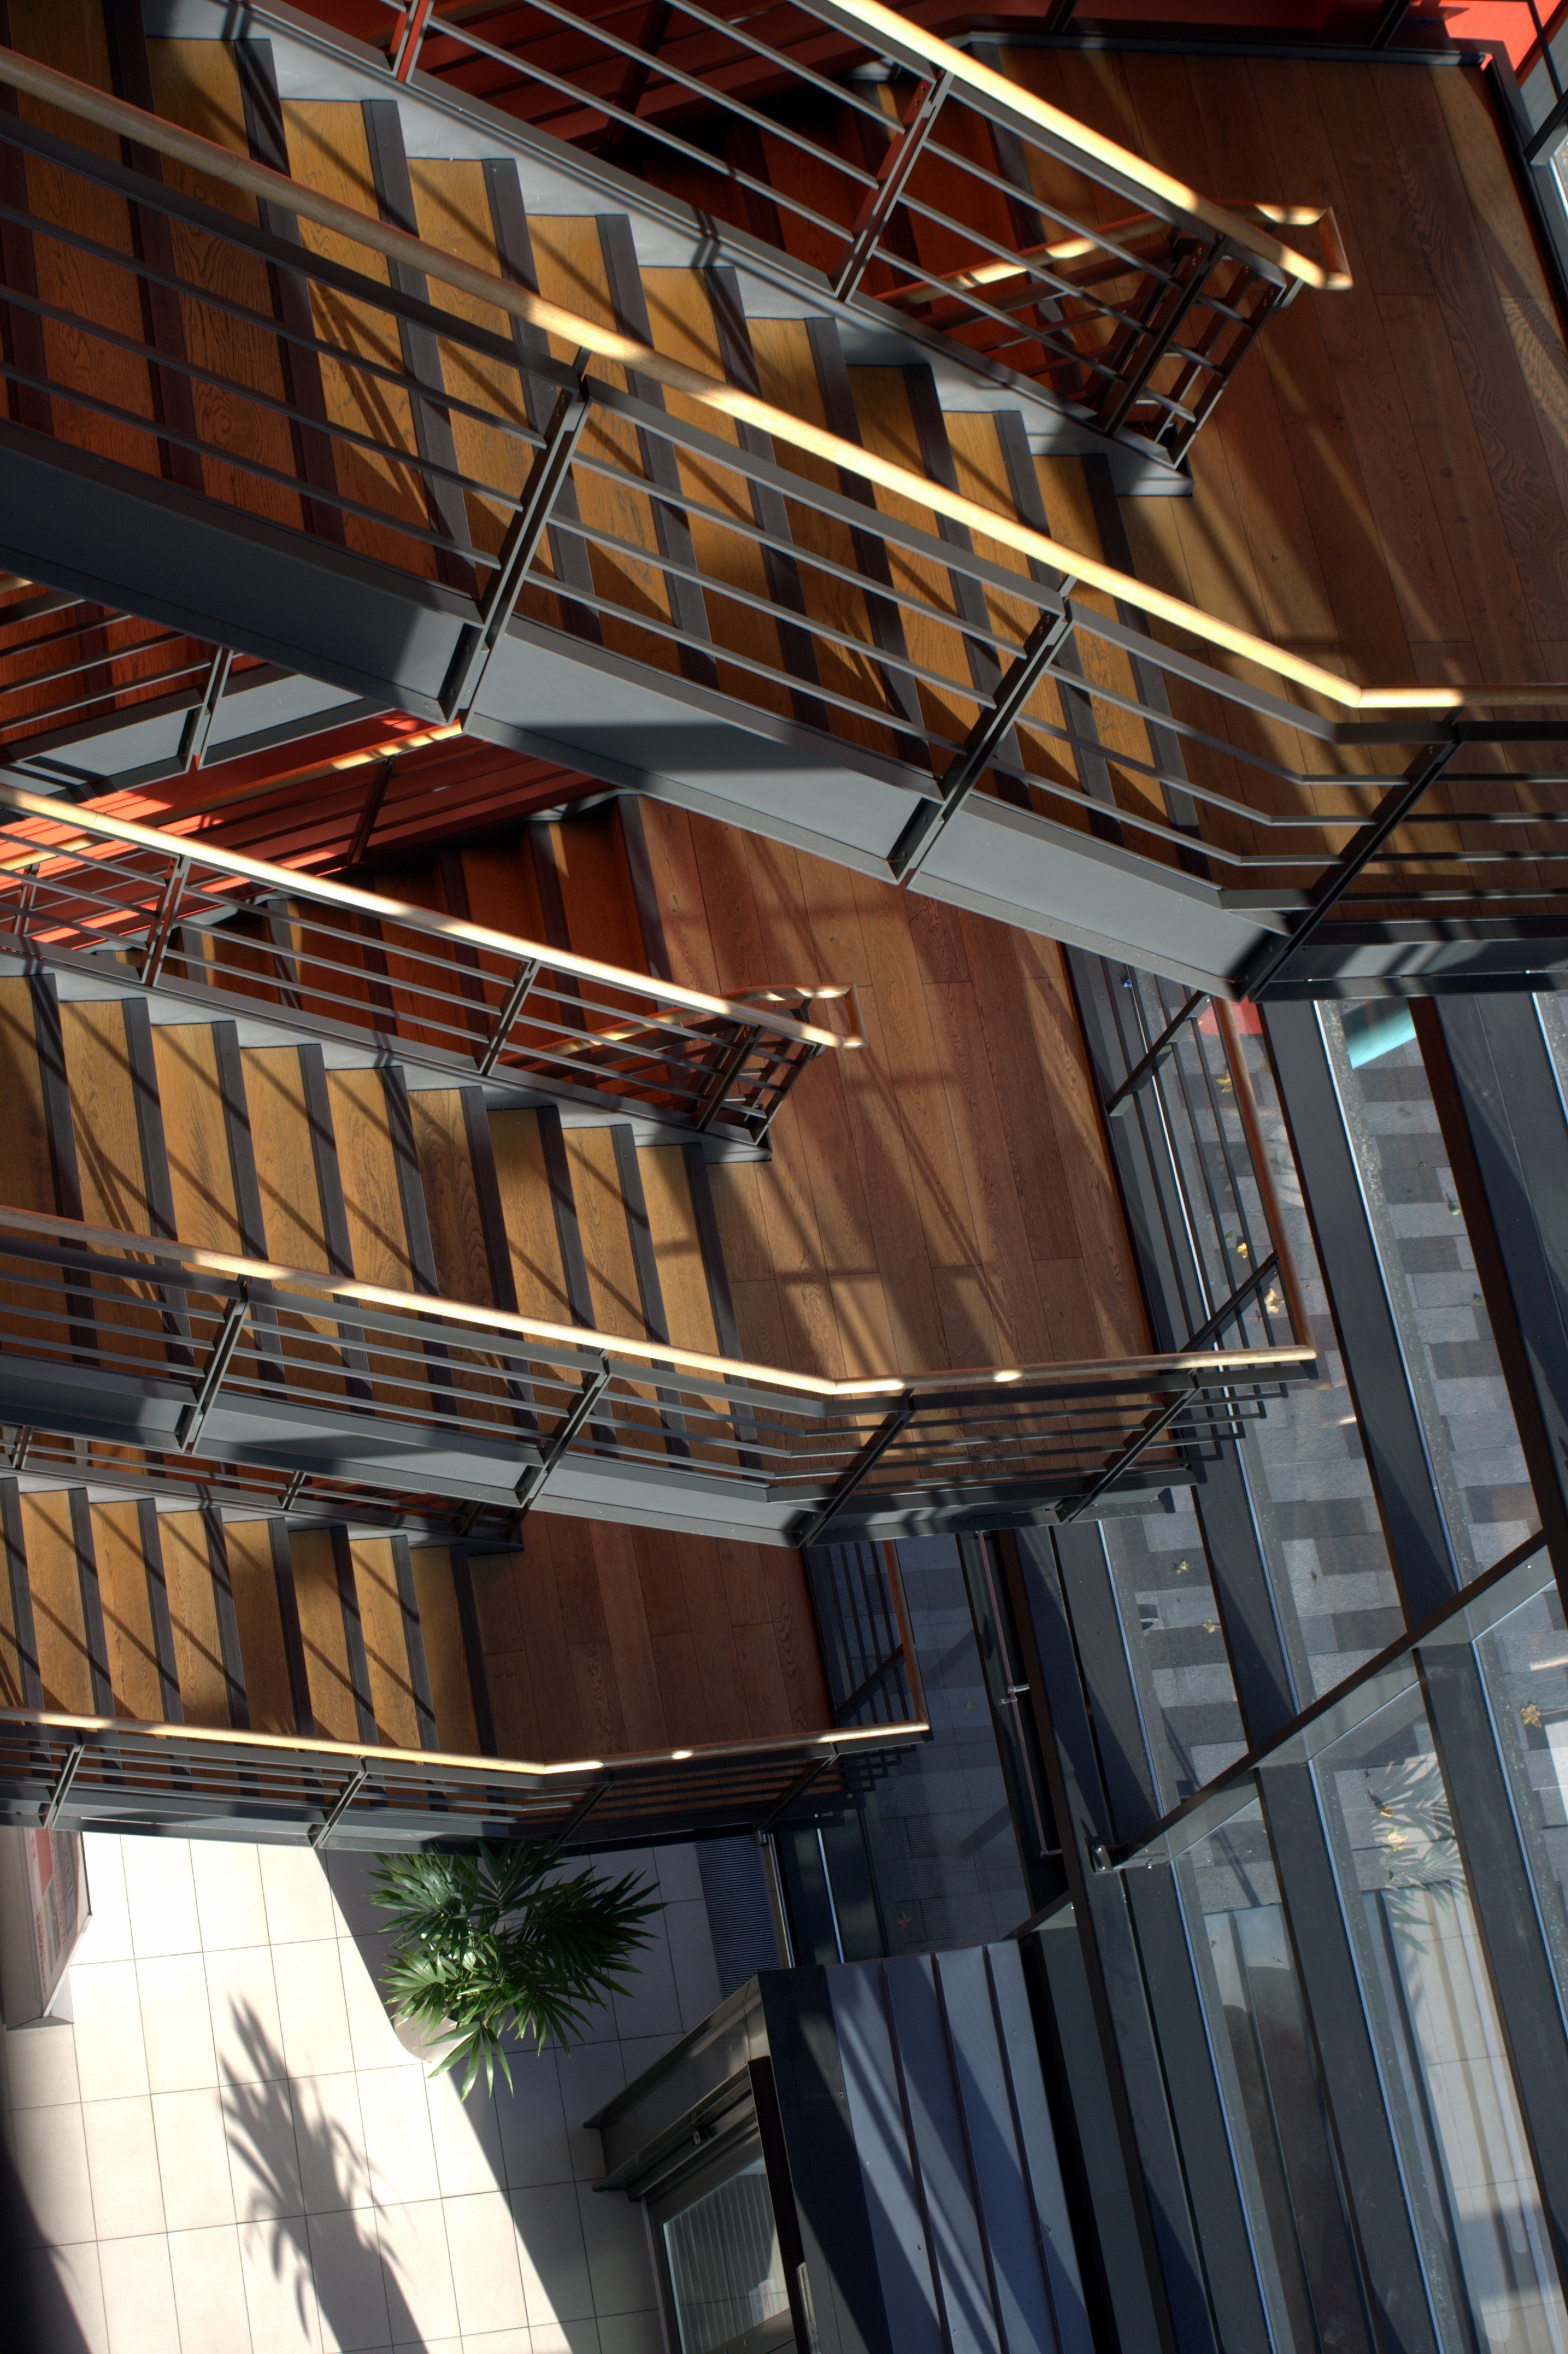
architecture, wood, interior, window, roof, building, steps, beam, facade, stairway, interior design, design, stairs, contemporary, daylighting